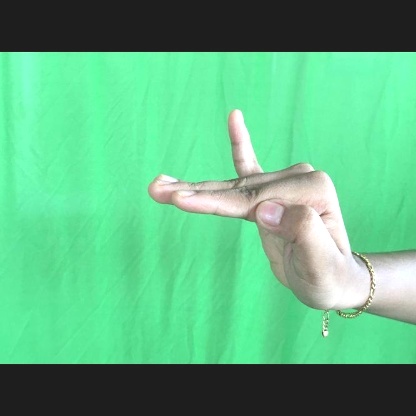
Mudra: Hamsapaksha